Port Dundas

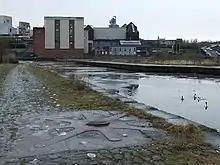
Diageo Port Dundas Grain Distillery.

The area is the site of a former large Scotch Grain distillery, which produced 39 million litres of spirit each year on a site until being closed in 2010. Originally there were two distilleries in the locality, the first was established in 1811 by Daniel McFarlane. Two years later the second one was established by Brown, Gourlie & Co. During 1845 Coffey stills for the manufacture of grain whisky were installed in both distilleries.